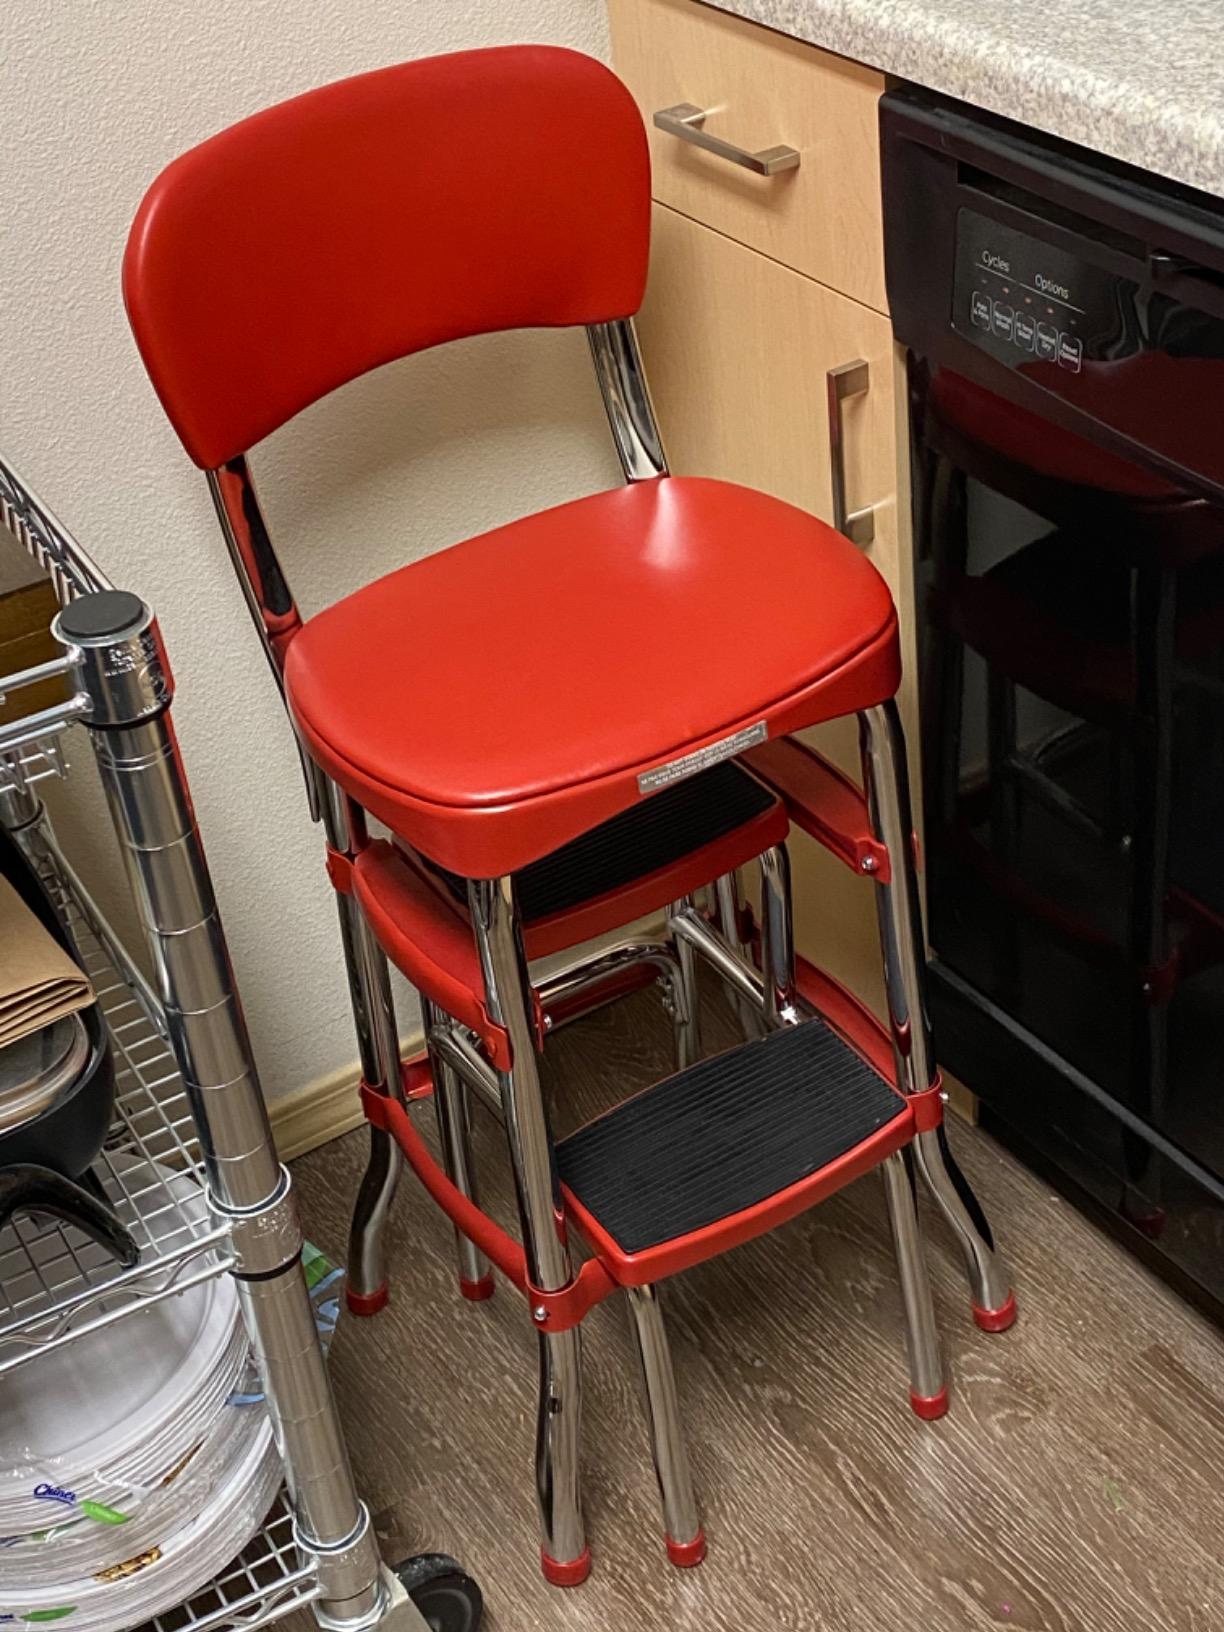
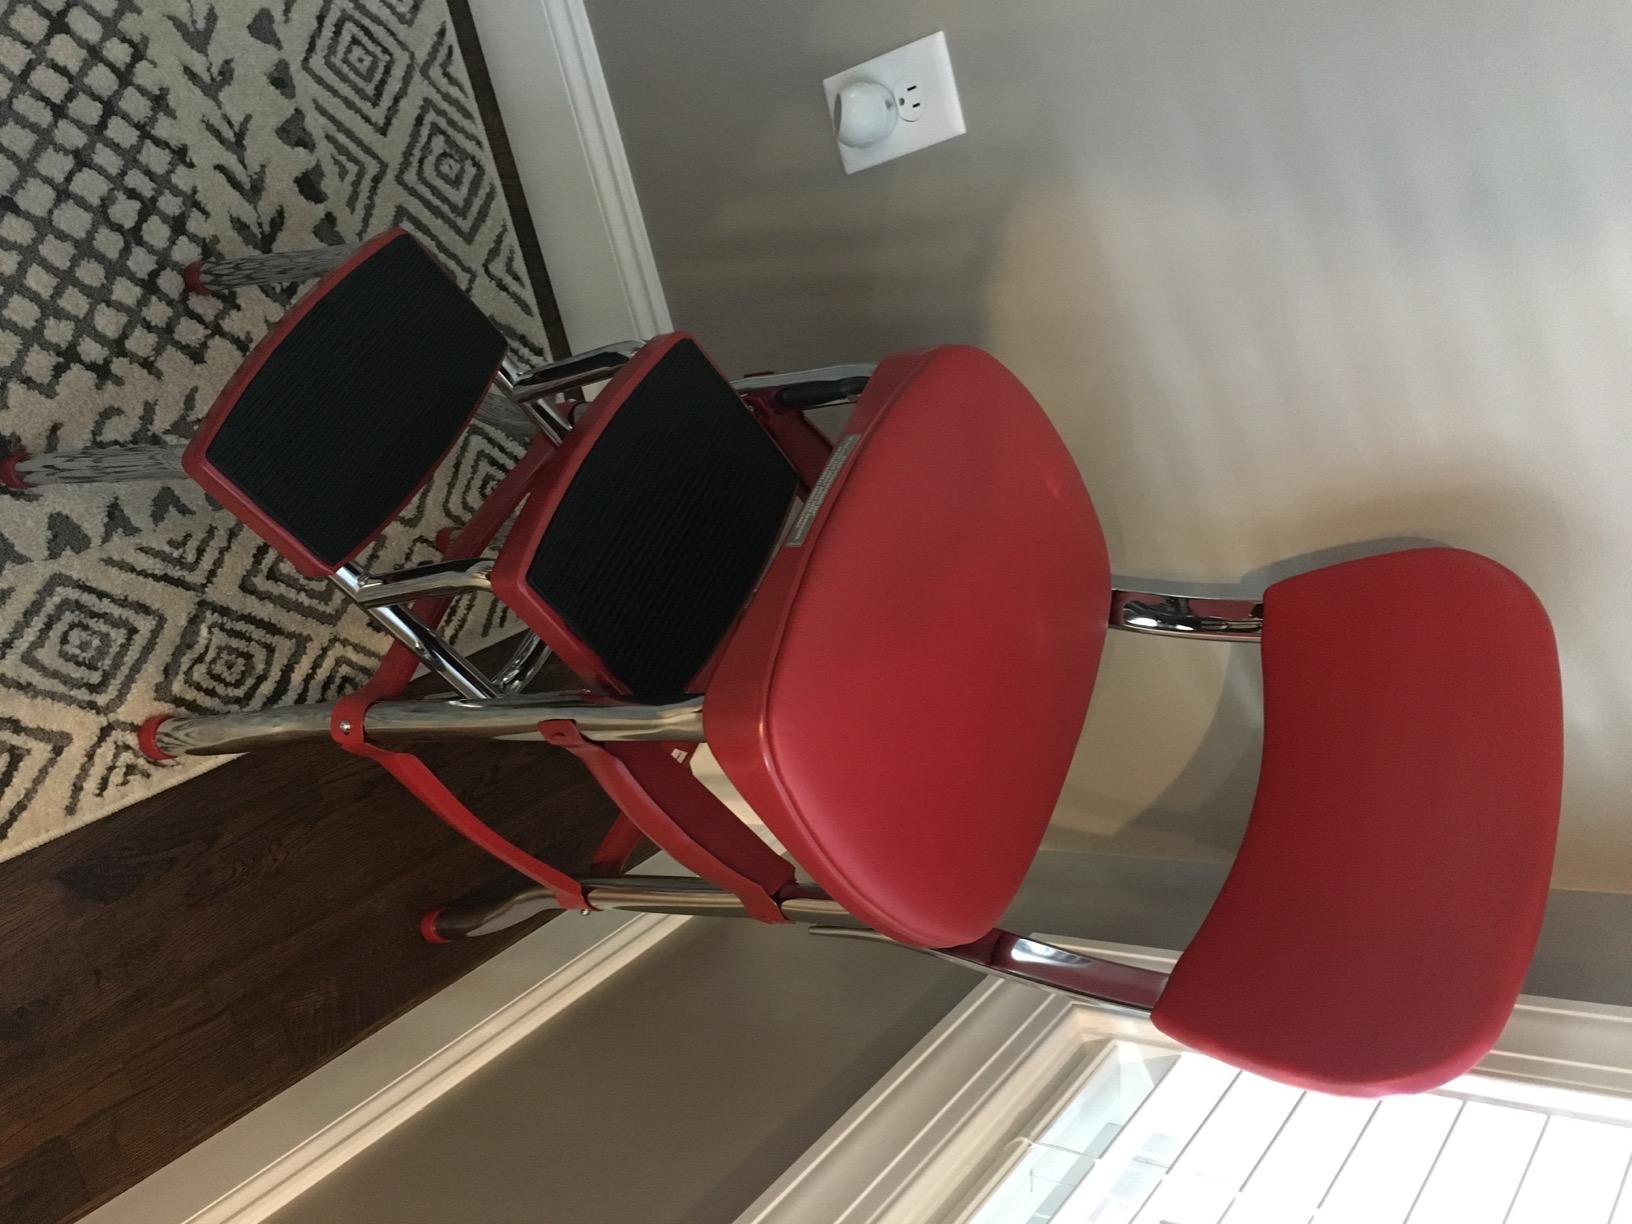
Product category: items_chair
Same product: yes